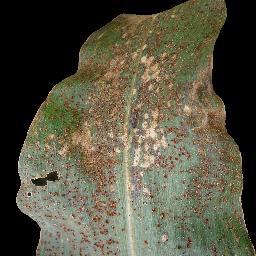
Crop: corn
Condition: (maize)_common_rust